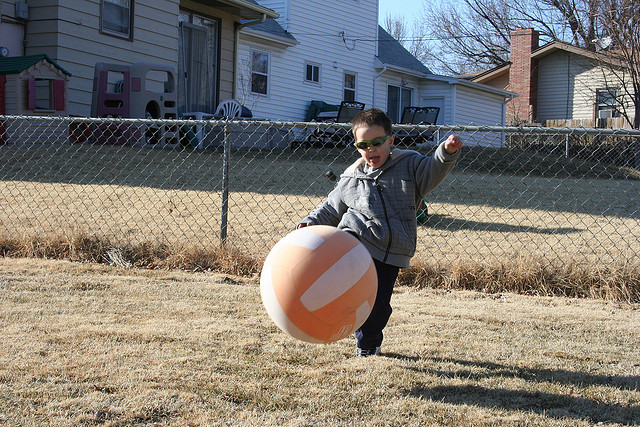
một cậu bé đang chơi bóng đá ở ngoài trời